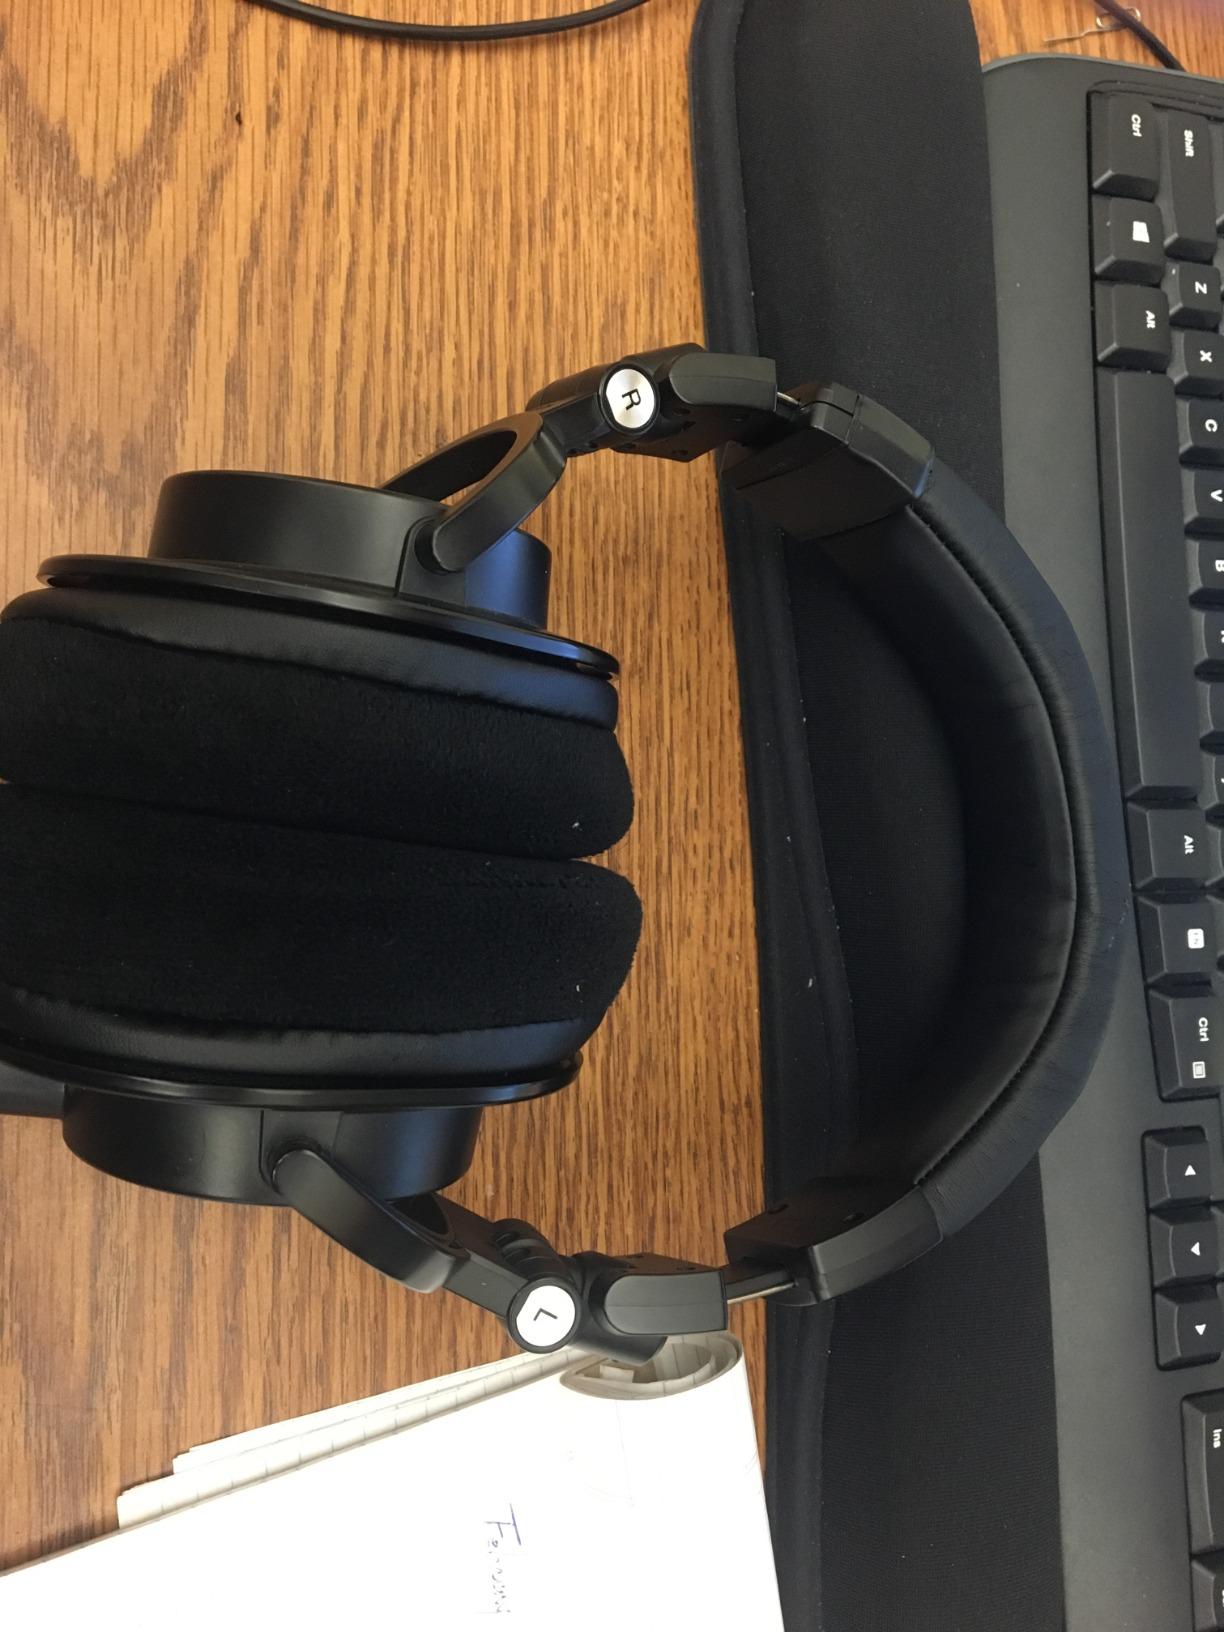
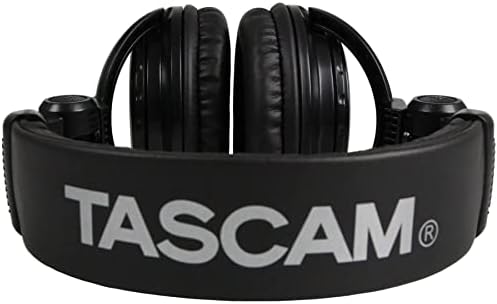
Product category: headphones
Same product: no